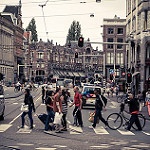
Label: street